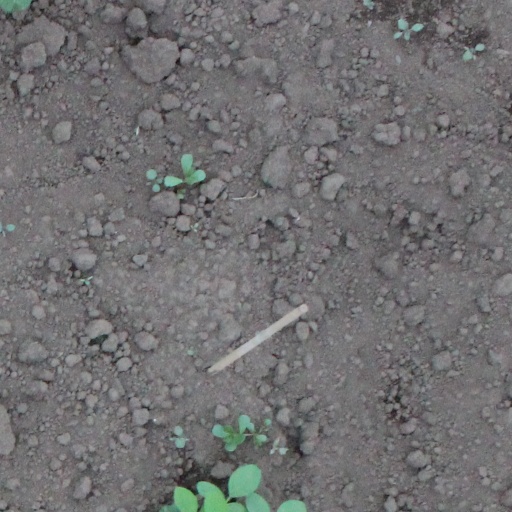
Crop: soybean